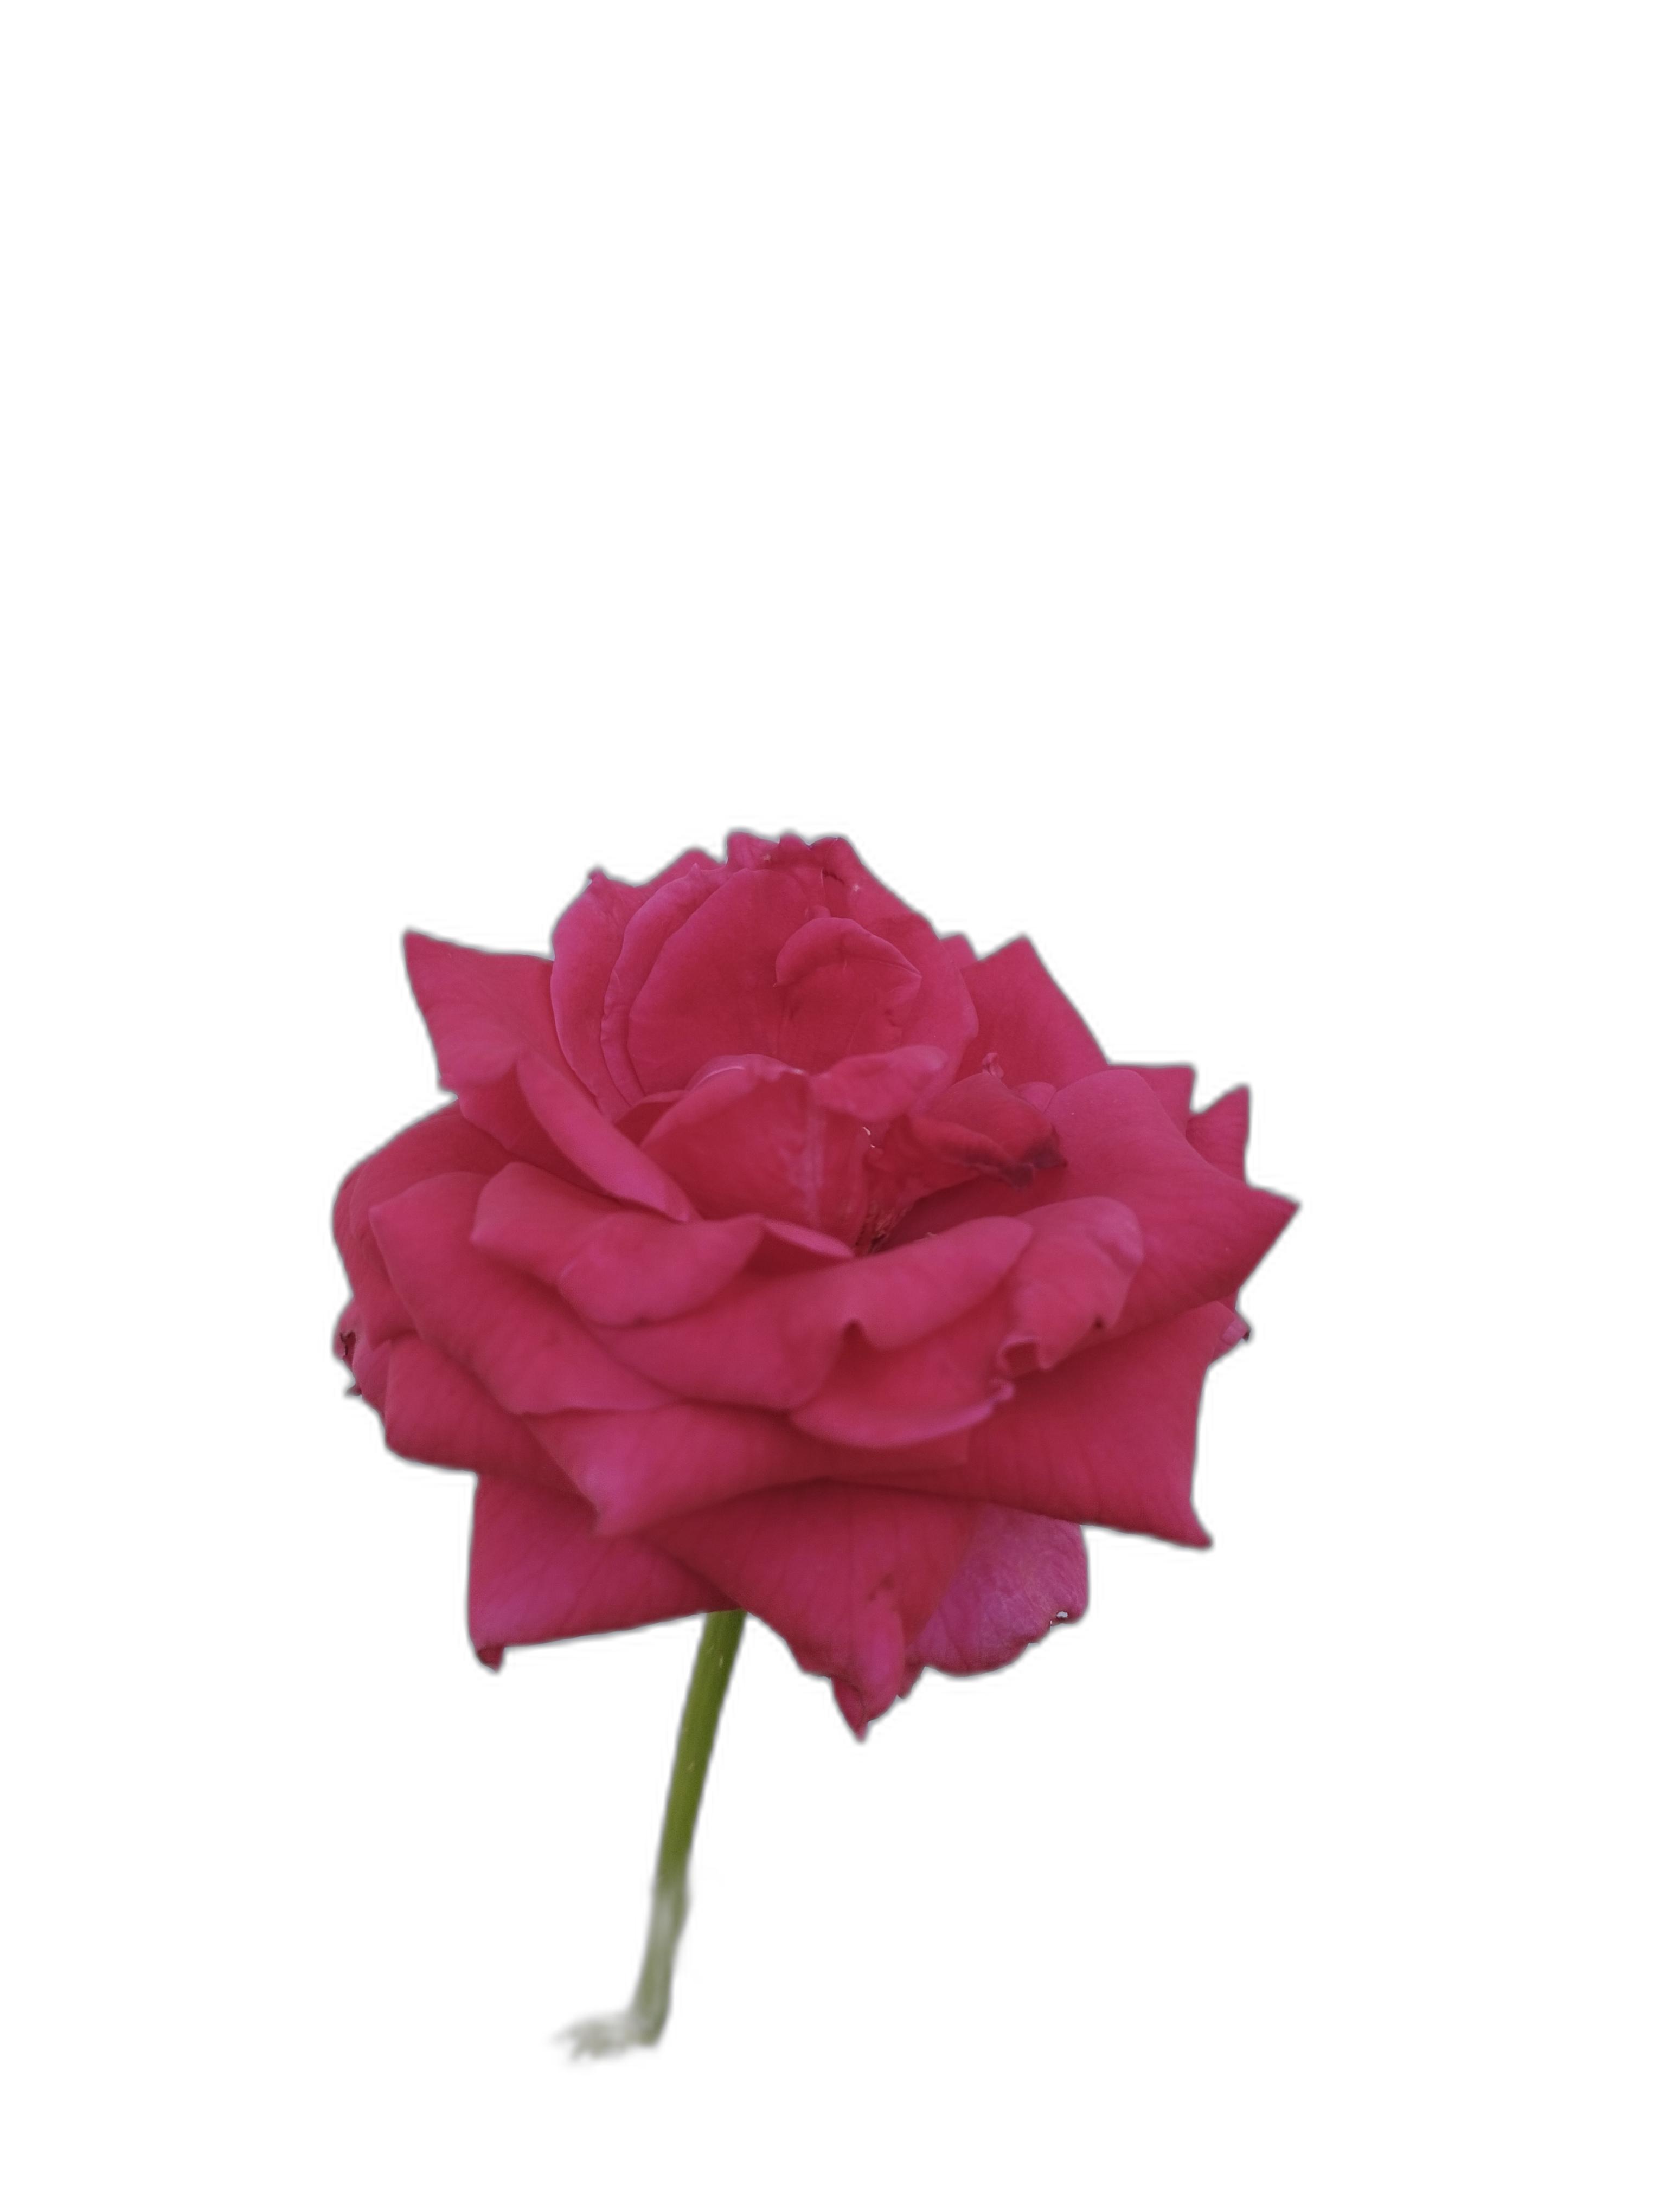
Label: Rose